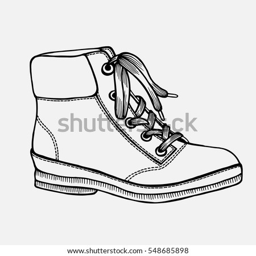
garment , hand - drawn in sketch style .